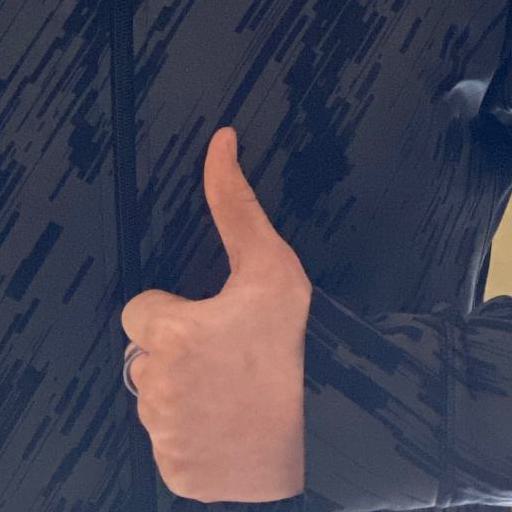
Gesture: like